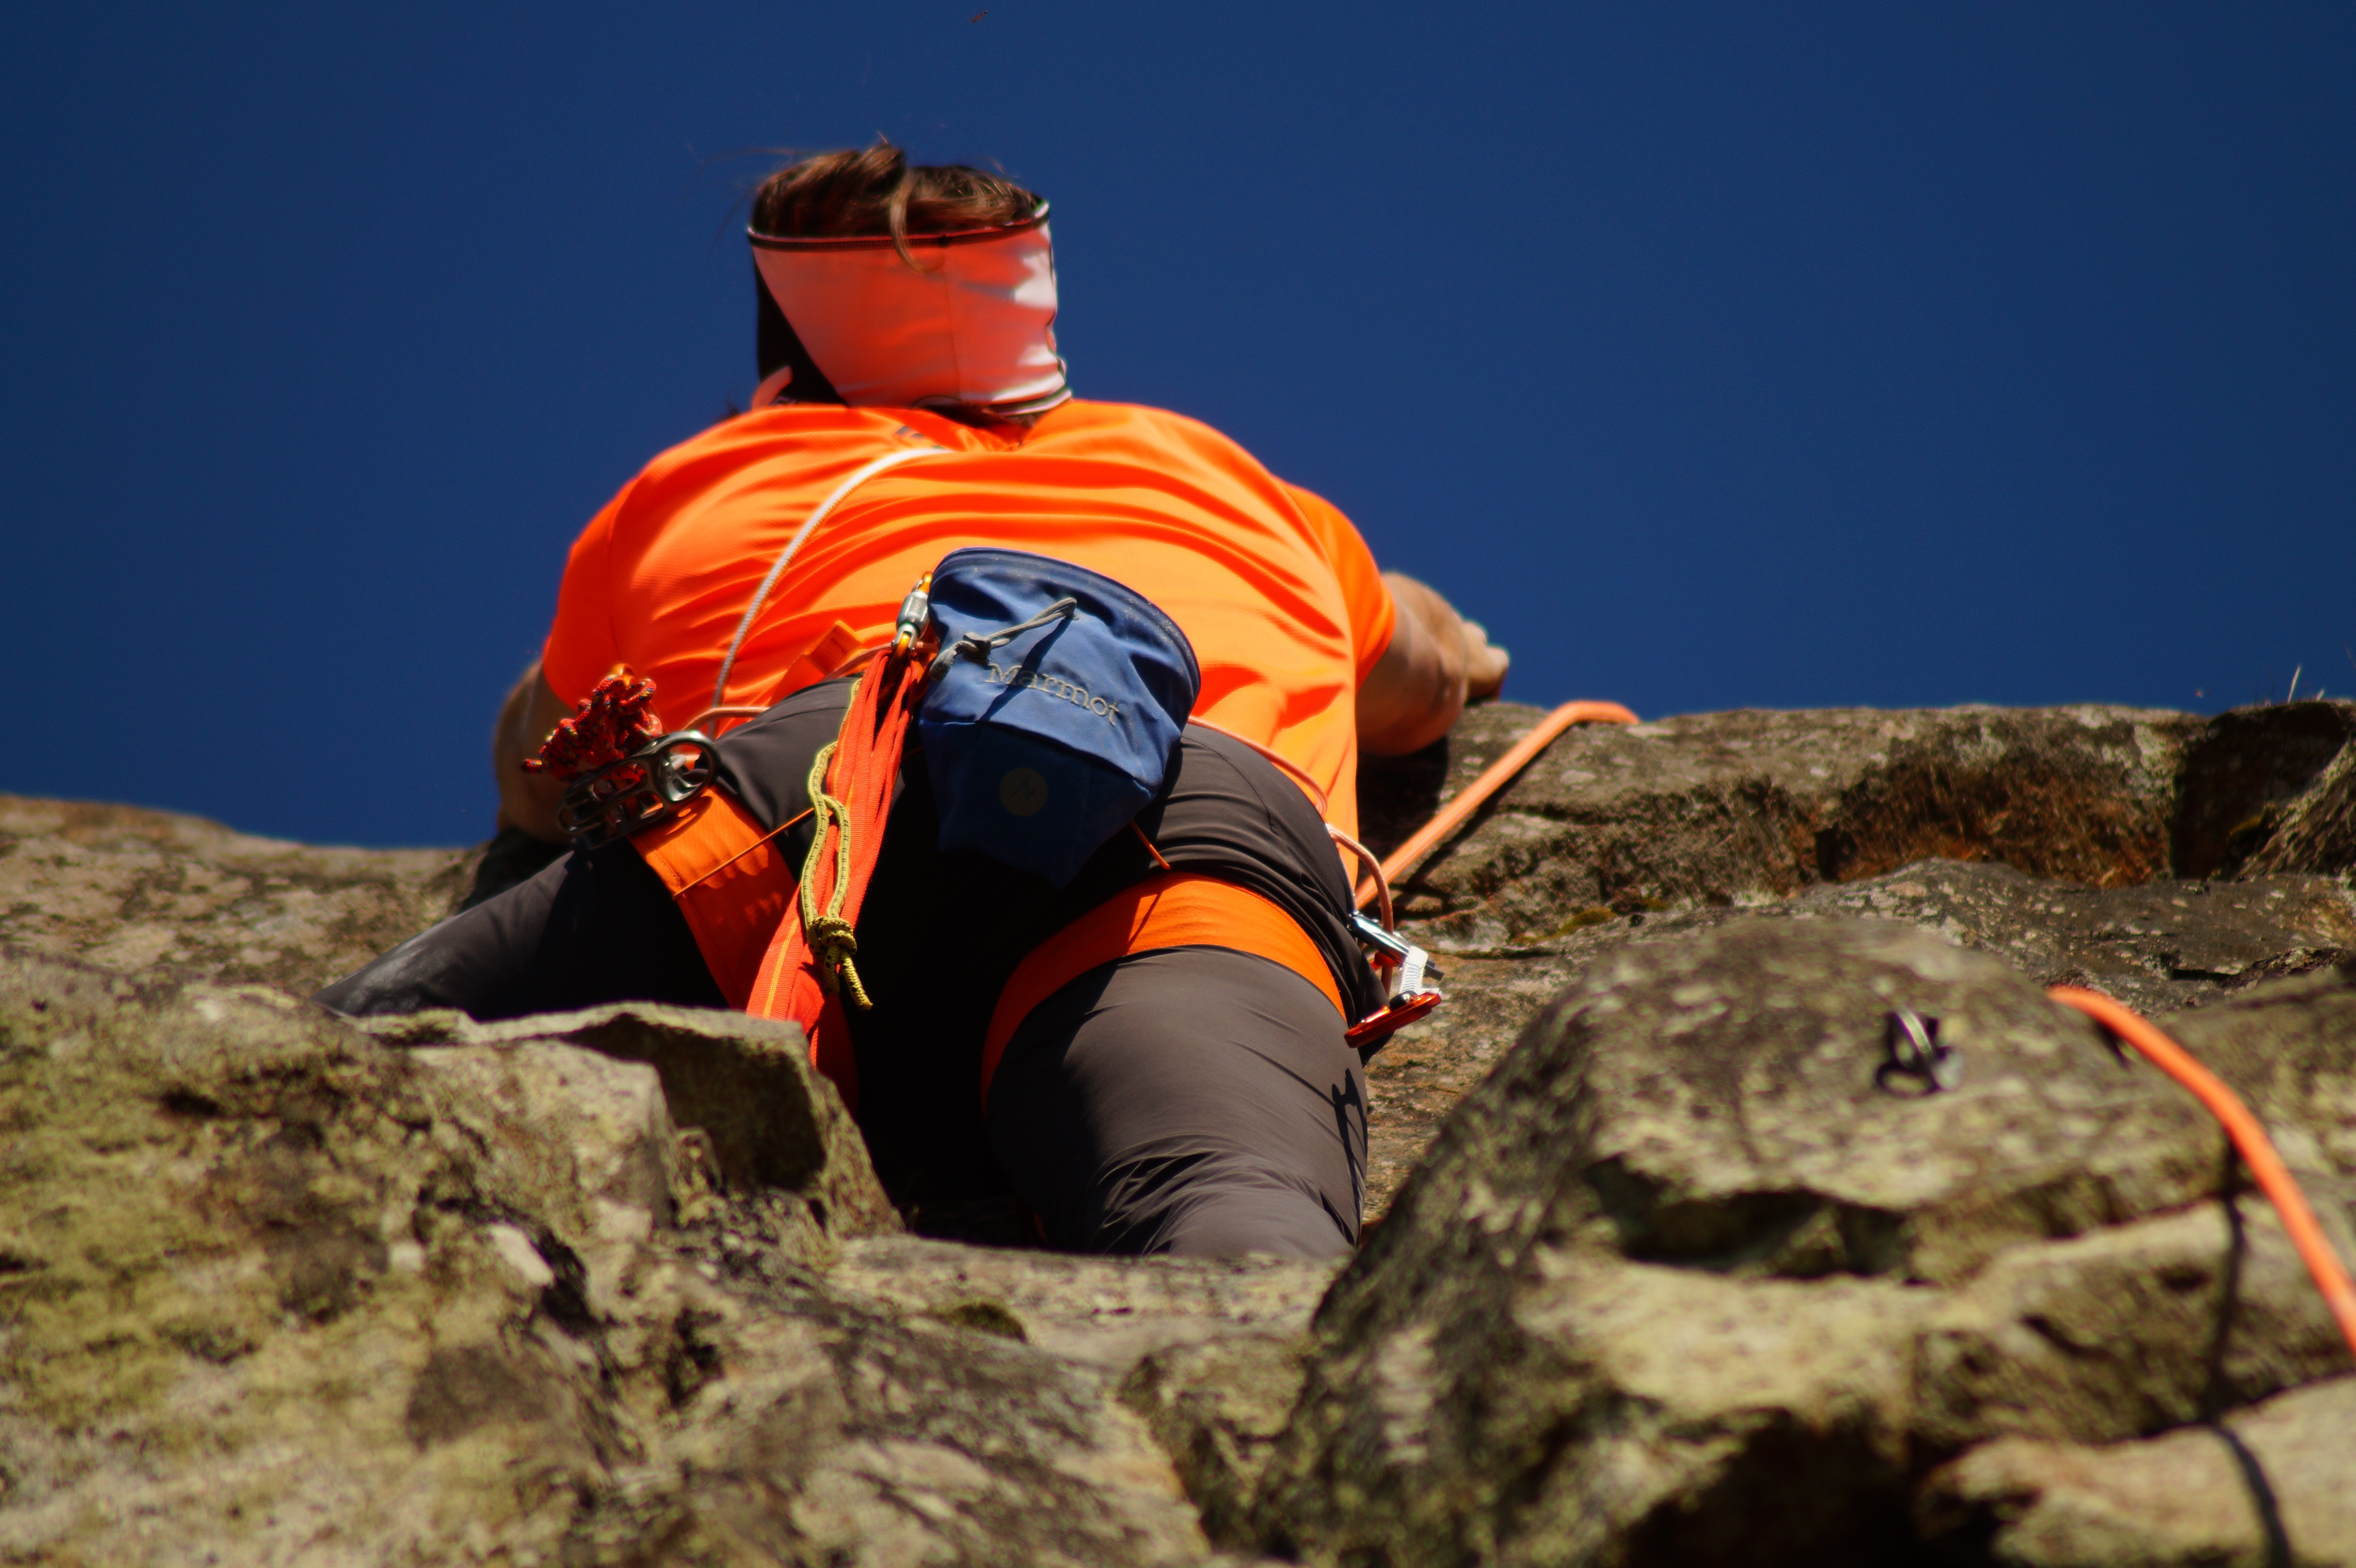
man, mountain, rope, hiking, adventure, rocky, rock climbing, climber, extreme sport, summit, climb, mountaineering, outdoors, sports, parachuting, geological phenomenon